Ashurnasirpal II

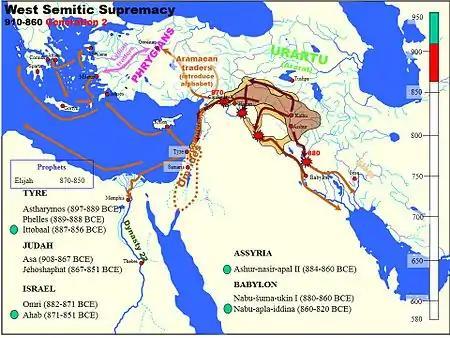
Campaigns and contemporaries of Ashurnasirpal II

Like previous Assyrian monarchs, Ashurnasirpal campaigned along the Euphrates against Aramaeans and in the Diyala against Babylon. Ashurnasirpal II's brutal treatment of rebels ensured that even when his army was not present, there would not be further revolts. Further revolts saw the local monarch replaced with a governor, loyal only to the Assyrian monarchy. Leading his army, which was typically composed of infantry (including auxiliaries and foreigners), heavy cavalry, light cavalry and chariots, Ashurnasirpal conquered the Hittites and Aramaean states of northern Syria.